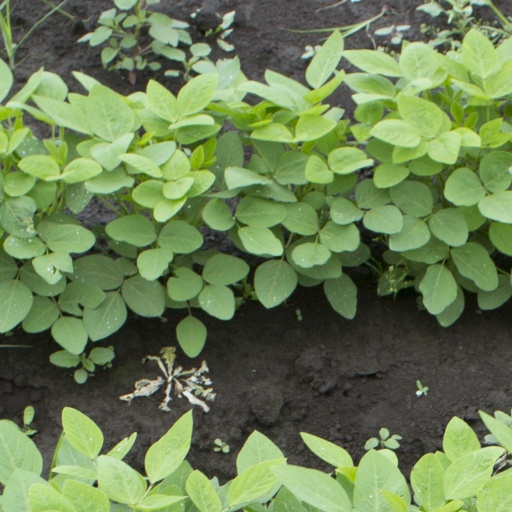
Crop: soybean